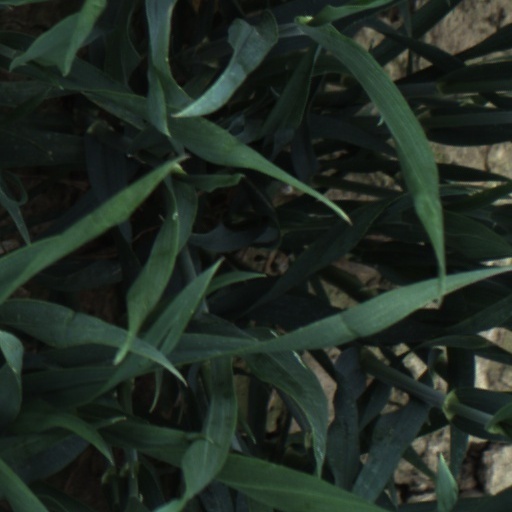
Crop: wheat